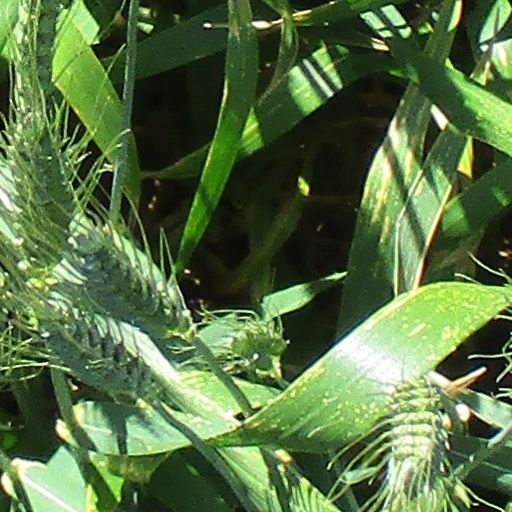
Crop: wheat